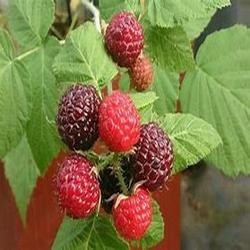
Label: Blackberry